Riesling

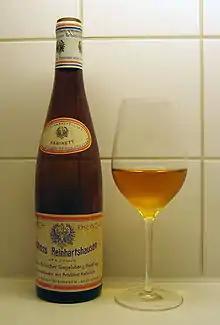
A German Riesling from the 1975 vintage, an Erbacher Siegelsberg Kabinett from Schloss Reinhartshausen in Rheingau, uncorked at 32 years of age in 2007. It shows the typical golden to amber colour of aged Riesling, which is shared by many other aged white wines.

Riesling wines are often consumed when young, when they make a fruity and aromatic wine that may have aromas of green or other apples, grapefruit, peach, gooseberry, honey, rose blossom or cut green grass, and usually a crisp taste due to the high acidity. However, Riesling's naturally high acidity and range of flavours make it suitable for extended aging. International wine expert Michael Broadbent rates aged German Rieslings, some hundreds of years old, highly. Sweet Riesling wines, such as German Trockenbeerenauslese, are especially suited for cellaring since the high sugar content provides for additional preservation. However, high-quality dry or off-dry Riesling wine is also known not just to have survived but also to have been enjoyable at an age exceeding 100 years.